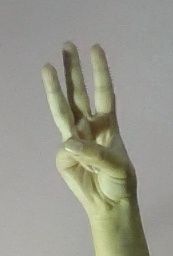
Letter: thaa